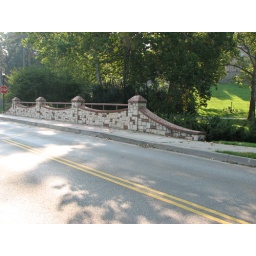
South rail of brick &amp;amp; stone bridge along 63rd Street at Indian Ln in Mission Hills